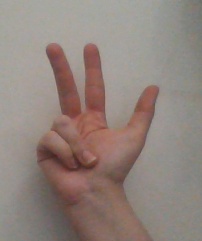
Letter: al